Battle of Remagen

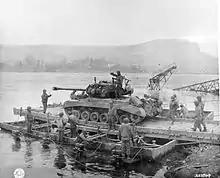
A Pershing T26E3 of A Company, 14th Tank Battalion, is transported aboard a pontoon ferry across the Rhine on 12 March 1945. The engineers didn't think the bridge was strong enough to support the new, heavier tank.

German forces mobilized two Sturmtiger companies, "Sturmmörserkompanie" 1000 and 1001 (a total of 7 units), to take part in the battle. The tanks were armed with a massive 380mm rocket-propelled mortar. The were originally tasked with using their mortars against the bridge itself, though it was discovered that they lacked the accuracy needed to hit the bridge.